Gonzalo of Sobrarbe and Ribagorza

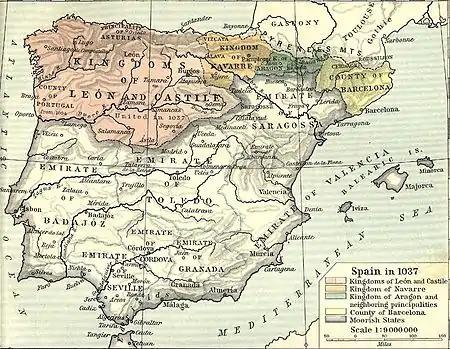
Spain in 1037. Gonzalo's kingdom is shown in green, the same colour as Aragon, which annexed it in 1043. "(Click to enlarge.)"

Gonzalo Sánchez ( 1020 – 26 June 1043) was the king of Sobrarbe and Ribagorza, two small Pyrenean counties, from 1035 until his death. He was the son of King Sancho III of Navarre and his wife, Muniadona of Castile. Before his death in 1035, Sancho divided his kingdom between his sons, leaving Sobrarbe and Ribagorza to Gonzalo. He governed them as vassal of his elder brother, García Sánchez III, who had inherited Navarre. Gonzalo is thought to have been ineffectual and unpopular, with vassals defecting to his half-brother, Ramiro I of Aragon, during his own lifetime. Within a decade of his death, his reign was being ignored and he was left out of a list of rulers of Ribagorza.